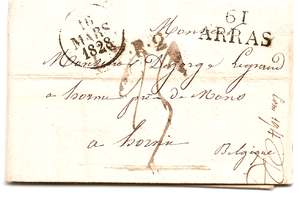
Ceci est une introduction à l'histoire postale et philatélique de la France.
La numérotation des départements français est l'attribution d'un numéro à chaque département de la France, généralement à sa création et selon les époques, à des fins de gestion telles que la codification des adresses postales ou l'immatriculation des véhicules. Leurs numérotations ont été modifiés au fil du temps.
Les marques postales linéaires sont des marques postales apposées à l'aide d'un cachet encreur de forme rectangulaire - ce qui les distingue des marques dites circulaires. Elles indique la ville ou le bureau d'expédition d'une lettre.
Un bureau de poste est un établissement où s'exerce le service du courrier pour un territoire donné. Cette définition très générique cache de multiples variantes en fonction des pays et des époques.